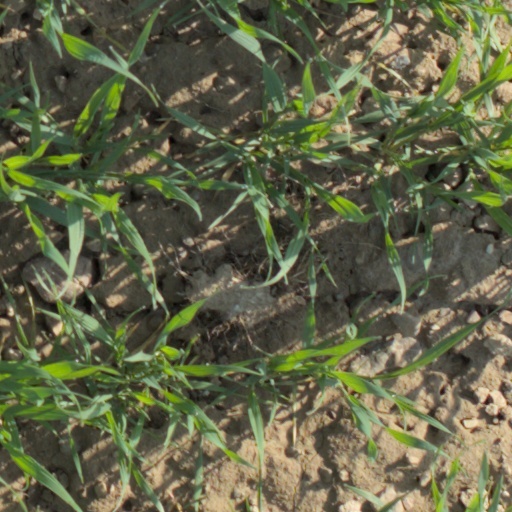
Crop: wheat